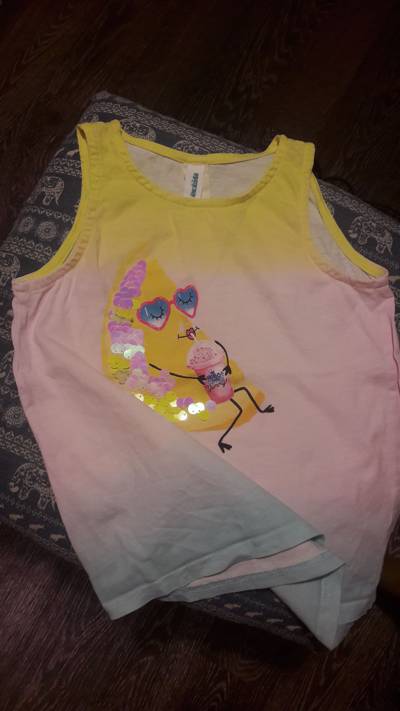
Waste category: clothes